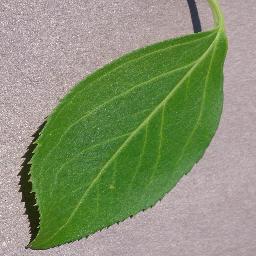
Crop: cherry
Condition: (including_sour)_healthy